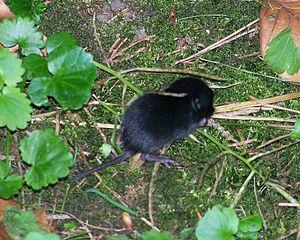
Le Campagnol souterrain est une espèce de rongeurs de la famille des Cricétidés.